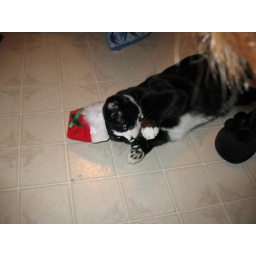
12-09-07 cats in hats and trees 020